Life's Greatest Game

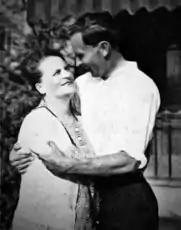

Emilie Johnson (1867–1941) was years old when she penned the story for this film. She would also create the screenplay for "Life's Greatest Game." Emilie Johnson wrote most of the stories and screenplays her son, Emory Johnson, used for his successful and prosperous career directing melodramas.